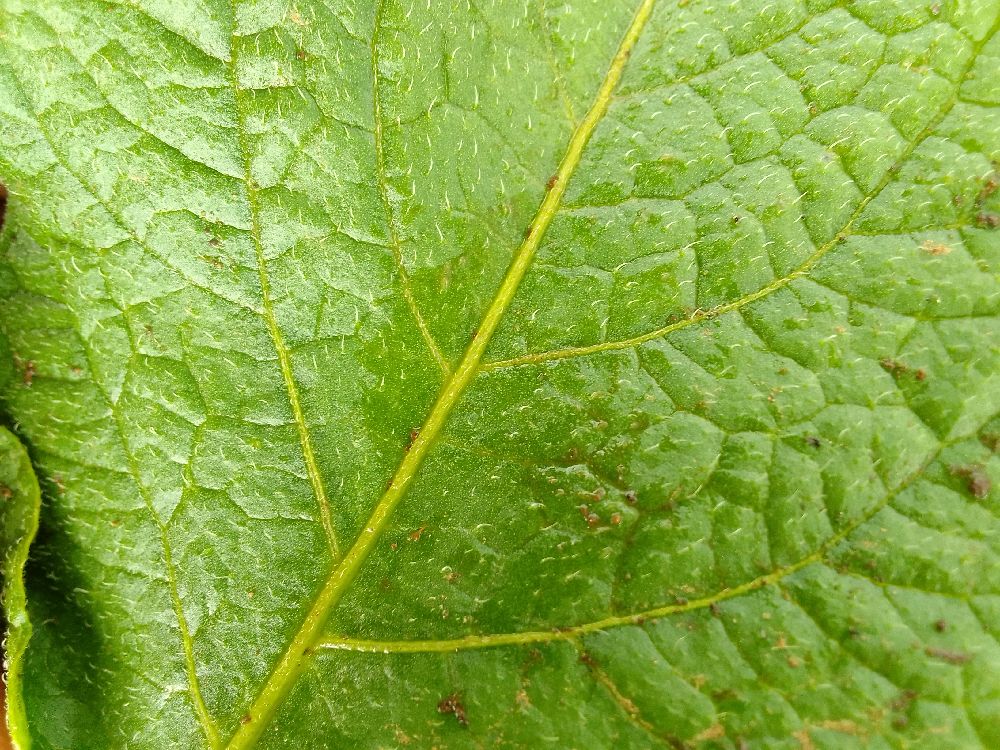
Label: Healthy